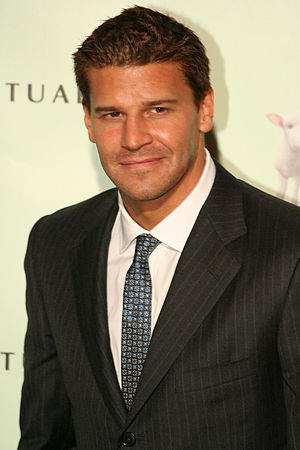
David Boreanaz / Filmografi / TV-serier
David Boreanaz i maj 2006.
David Boreanaz er en Saturn Award vindende amerikansk skuespiller og producer, bedst kendt for sin rolle som Angel i den overnaturlige dramaserier Buffy the Vampire Slayer og Angel, og som Seeley Booth på tv-drama Bones. TV-serien Bones, vises på TV3.